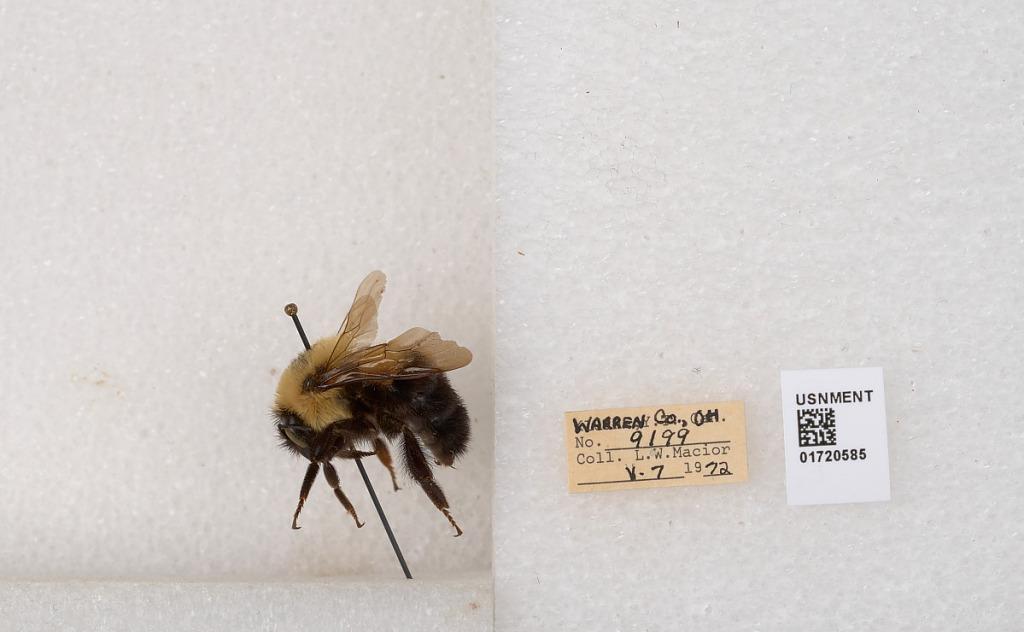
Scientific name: Bombus bimaculatus Cresson
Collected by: L. Macior
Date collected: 1972-5-7
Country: United States
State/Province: Ohio
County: Warren
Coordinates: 39.4276, -84.1668